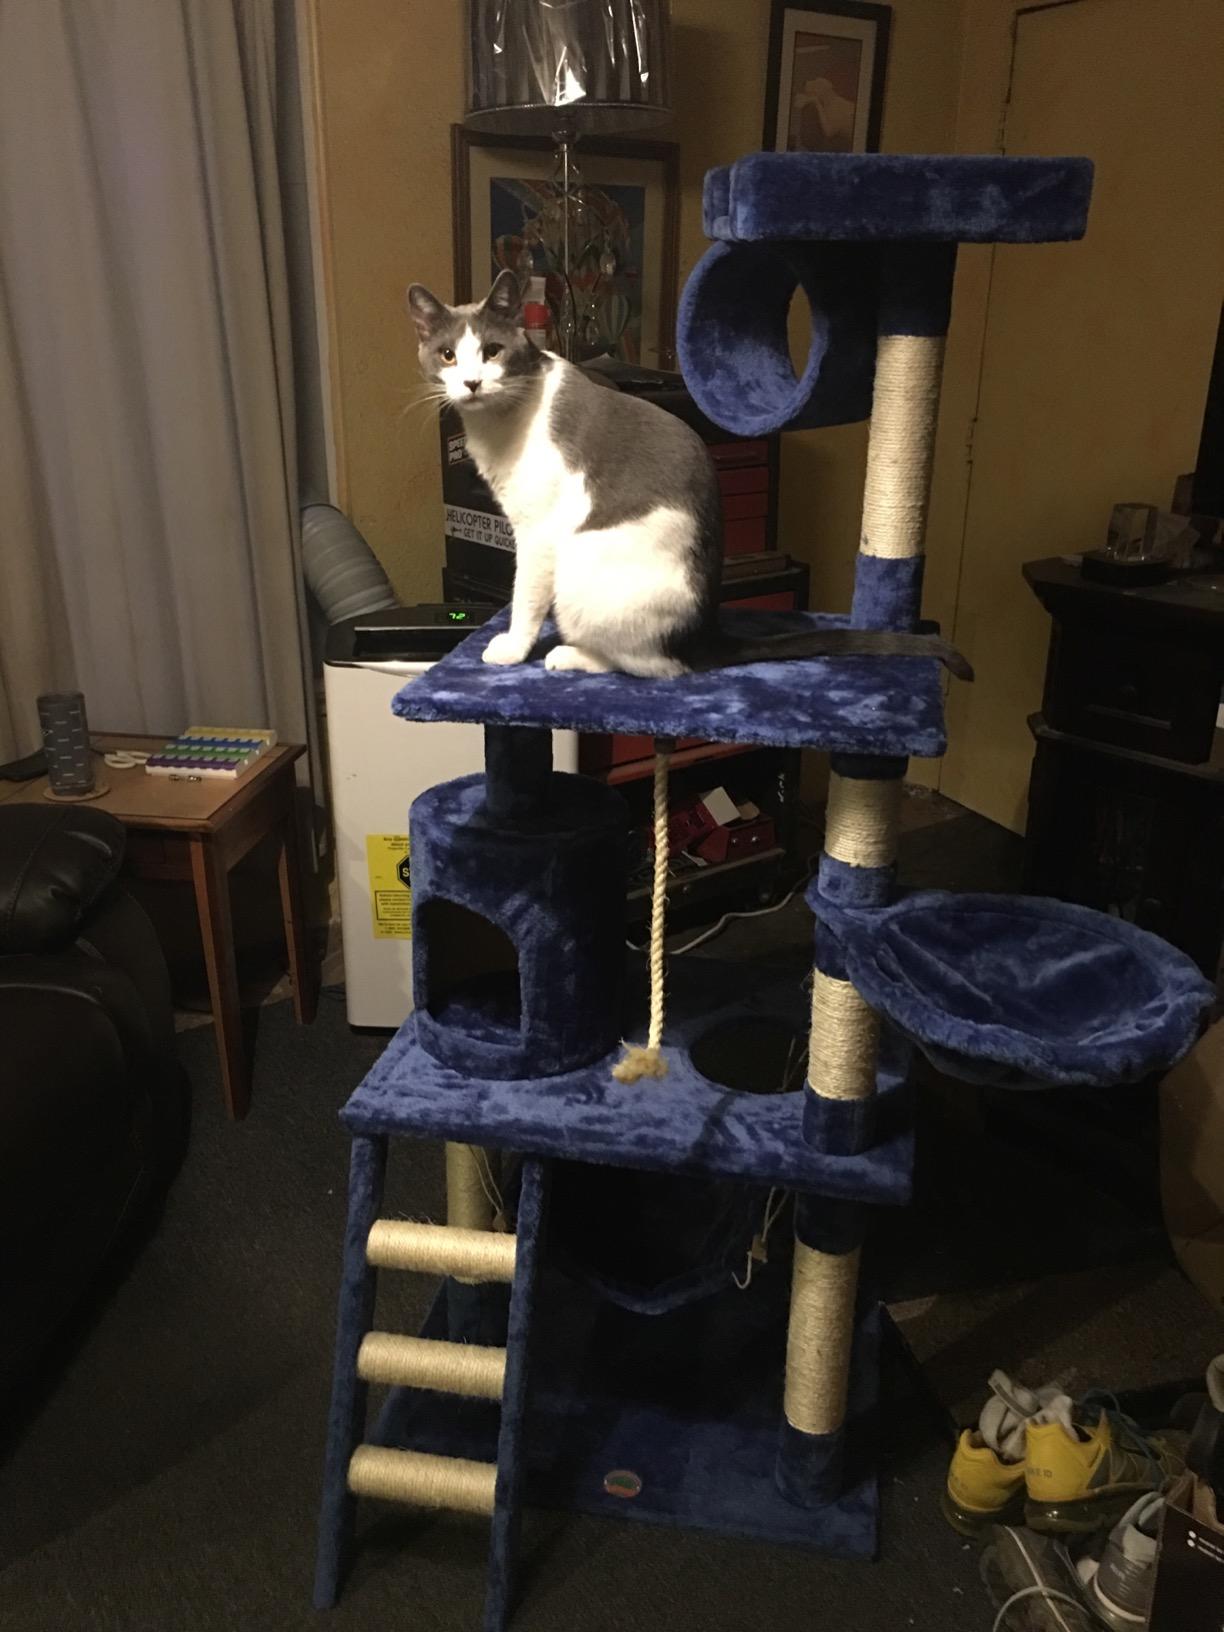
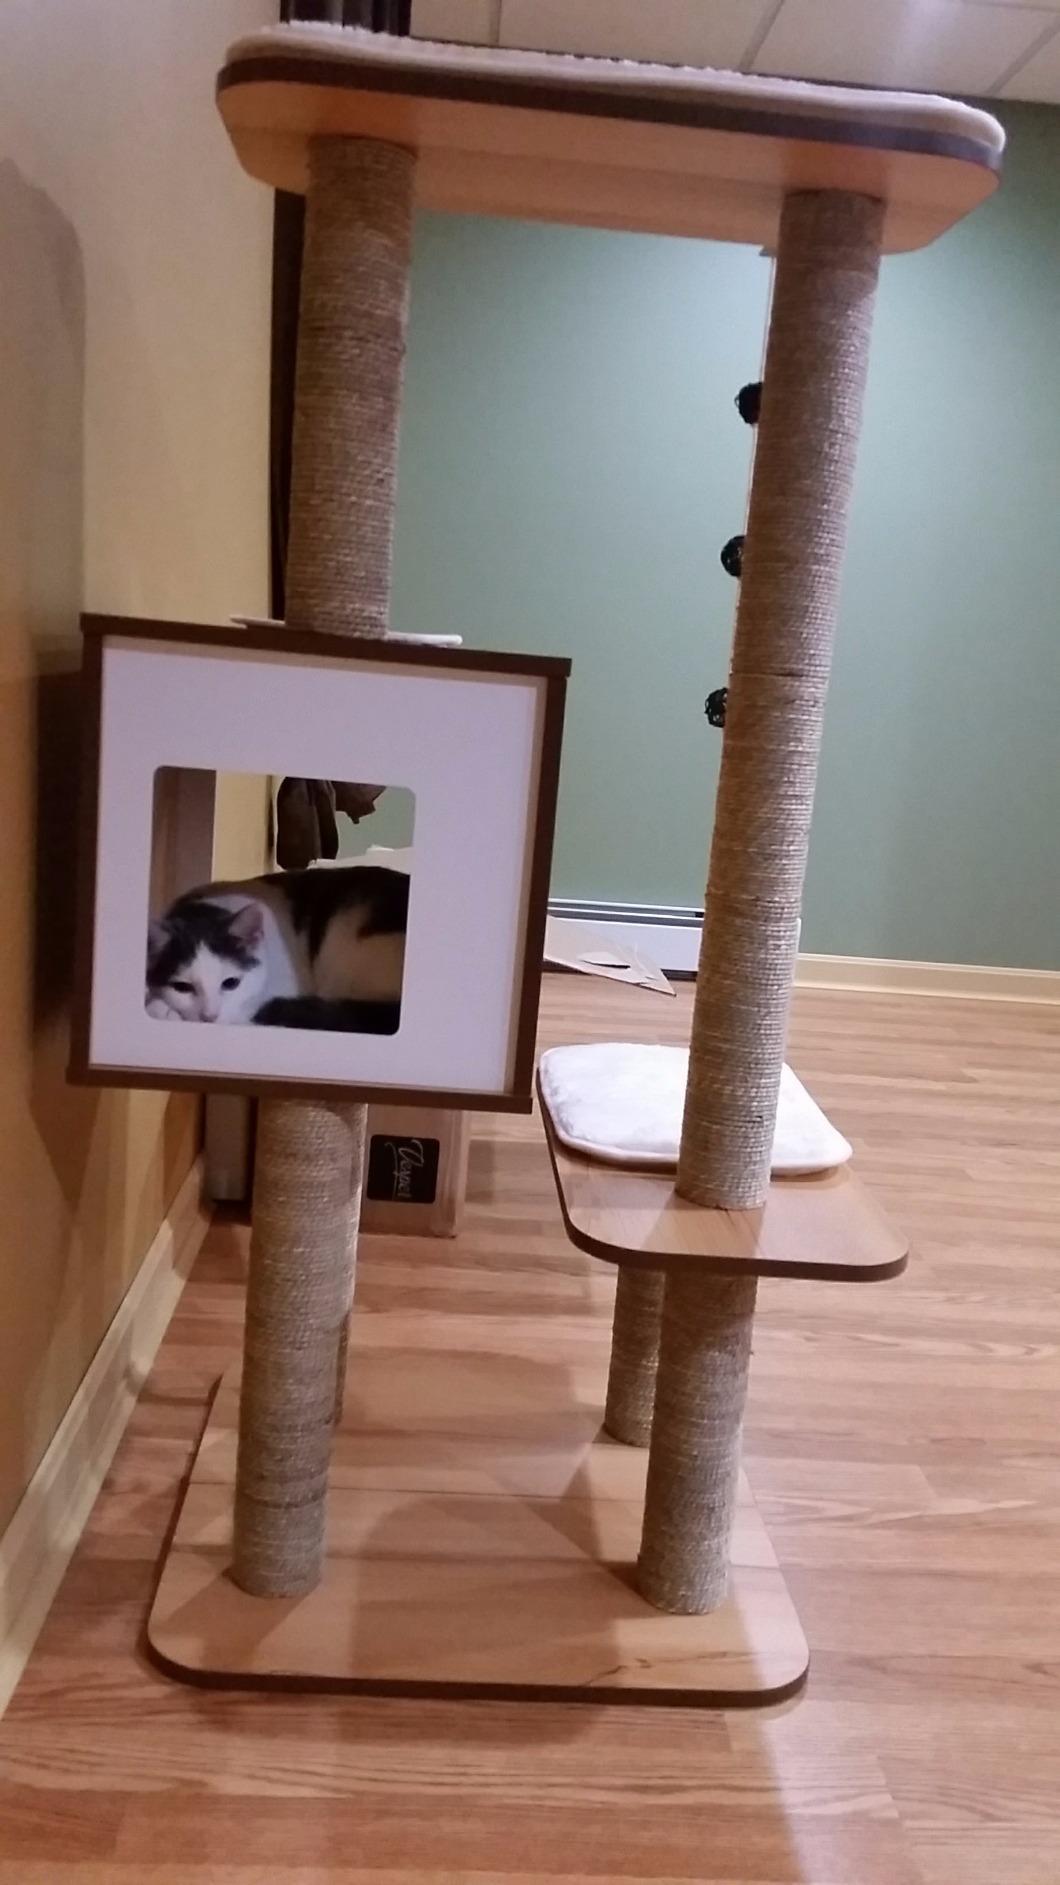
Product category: items_cat tree
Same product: no